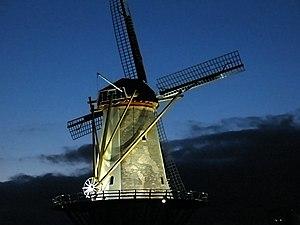
Cet article recense les moulins à vent de la province de Zélande, aux Pays-Bas.